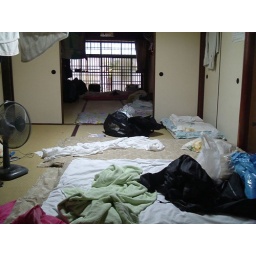
UNO House... our accomodation in Kyoto. Japanese futon beds on the floor, the men dormitory.